Piano Concerto (Massenet)

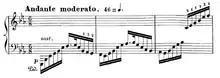
Opening bars of the solo part of the first movement, played over sustained chords in the strings

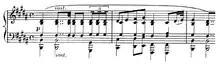
Opening bars of the second movement, played by the soloist alone

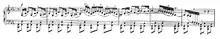
The primary "Airs Slovaques" theme, which provides the rhythmic and melodic impetus for the entire third movement

The work is in the typical three-movement structure. A typical performance of the work lasts around thirty minutes.